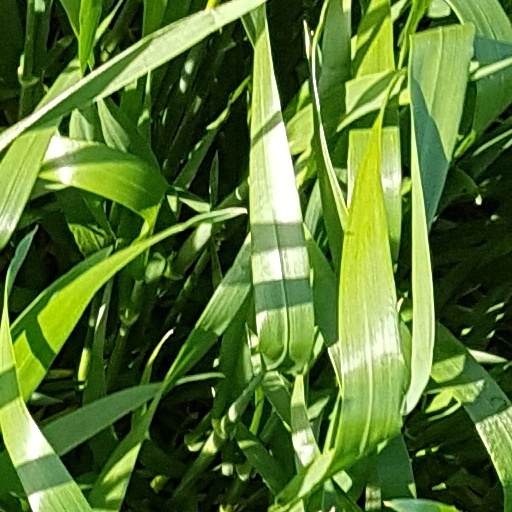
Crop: wheat